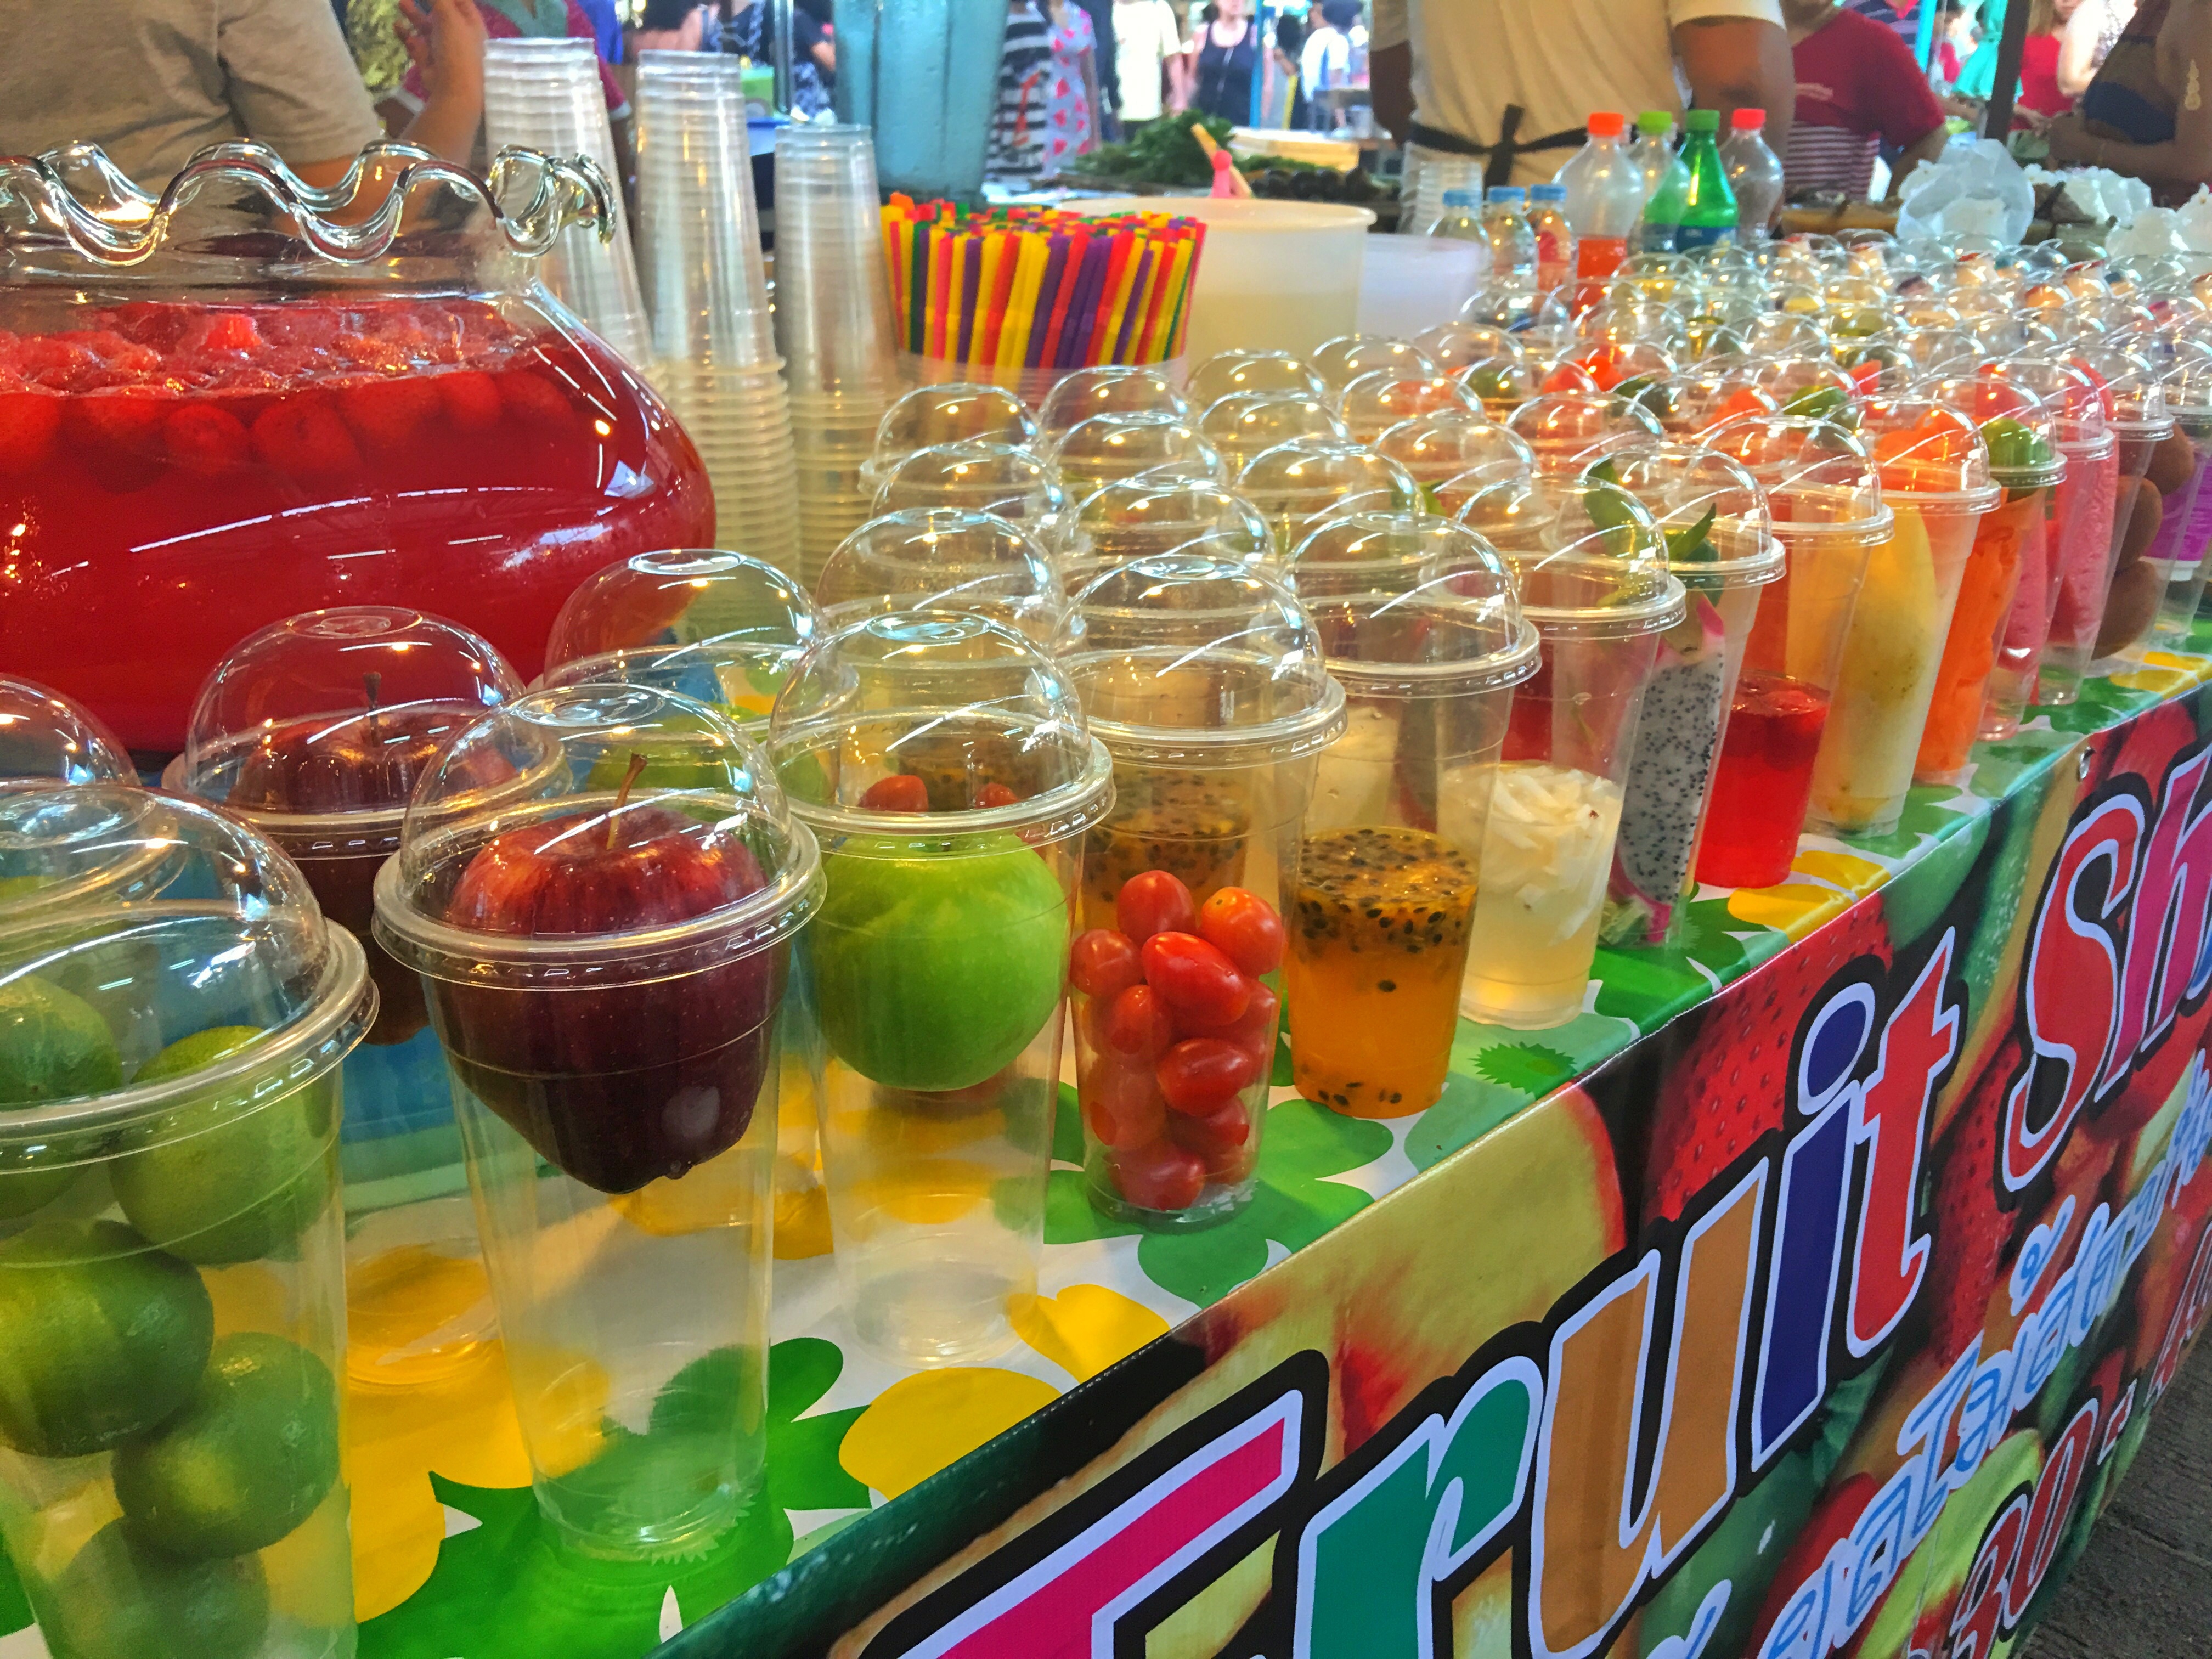
fruit, meal, food, fresh, dessert, glasses, exotic, fruit juice, beveridge